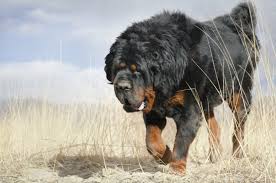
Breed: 205-n000030-Tibetan_mastiff